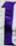
Number: 1